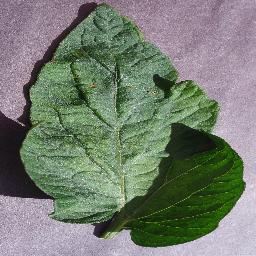
Label: Tomato___Target_Spot